Santo Domingo Church (Quezon City)

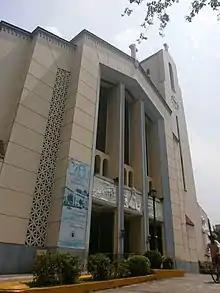
Façade of the sixth church structure, designed by José María Zaragoza

After the Second World War, the Dominicans constructed the sixth church in a new location. They built it on a portion of land they had purchased in Quezon City. The Dominicans commissioned José María Zaragoza to design the building while he was still a student of architecture at the University of Santo Tomas. Construction began in 1952 and was inaugurated on October 12, 1954. During the first few days of the new church, three boys playing on the grounds of the church were seen and recruited them by then Prior of the church, Fr. Pedro Tejeron, O.P. They were 13-year-old Augustus C.A. Feria, his brother 11-year-old Victory A. Feria and their nephew, 11-year-old Vicente F. Sison. On another note, Edilberto P. Feria and his brother, Reynaldo P. Feria joined the first Tiple of the Santo Domingo Church.